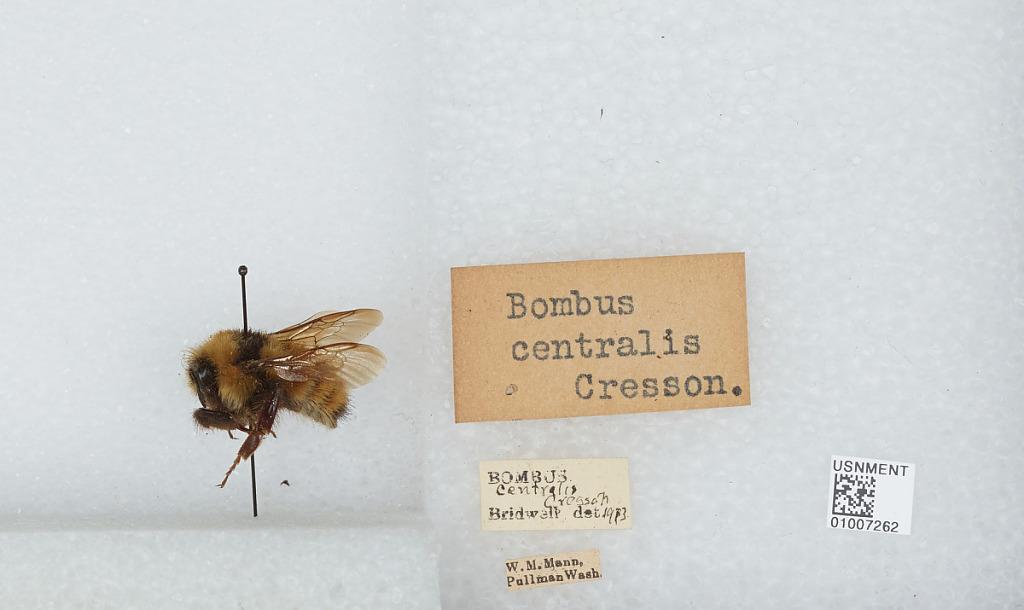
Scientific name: Bombus (Pyrobombus) centralis Cresson
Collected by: W. Mann
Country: United States
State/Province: Washington
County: Whitman
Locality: Pullman
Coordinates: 46.7333, -117.167
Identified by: Bridwell